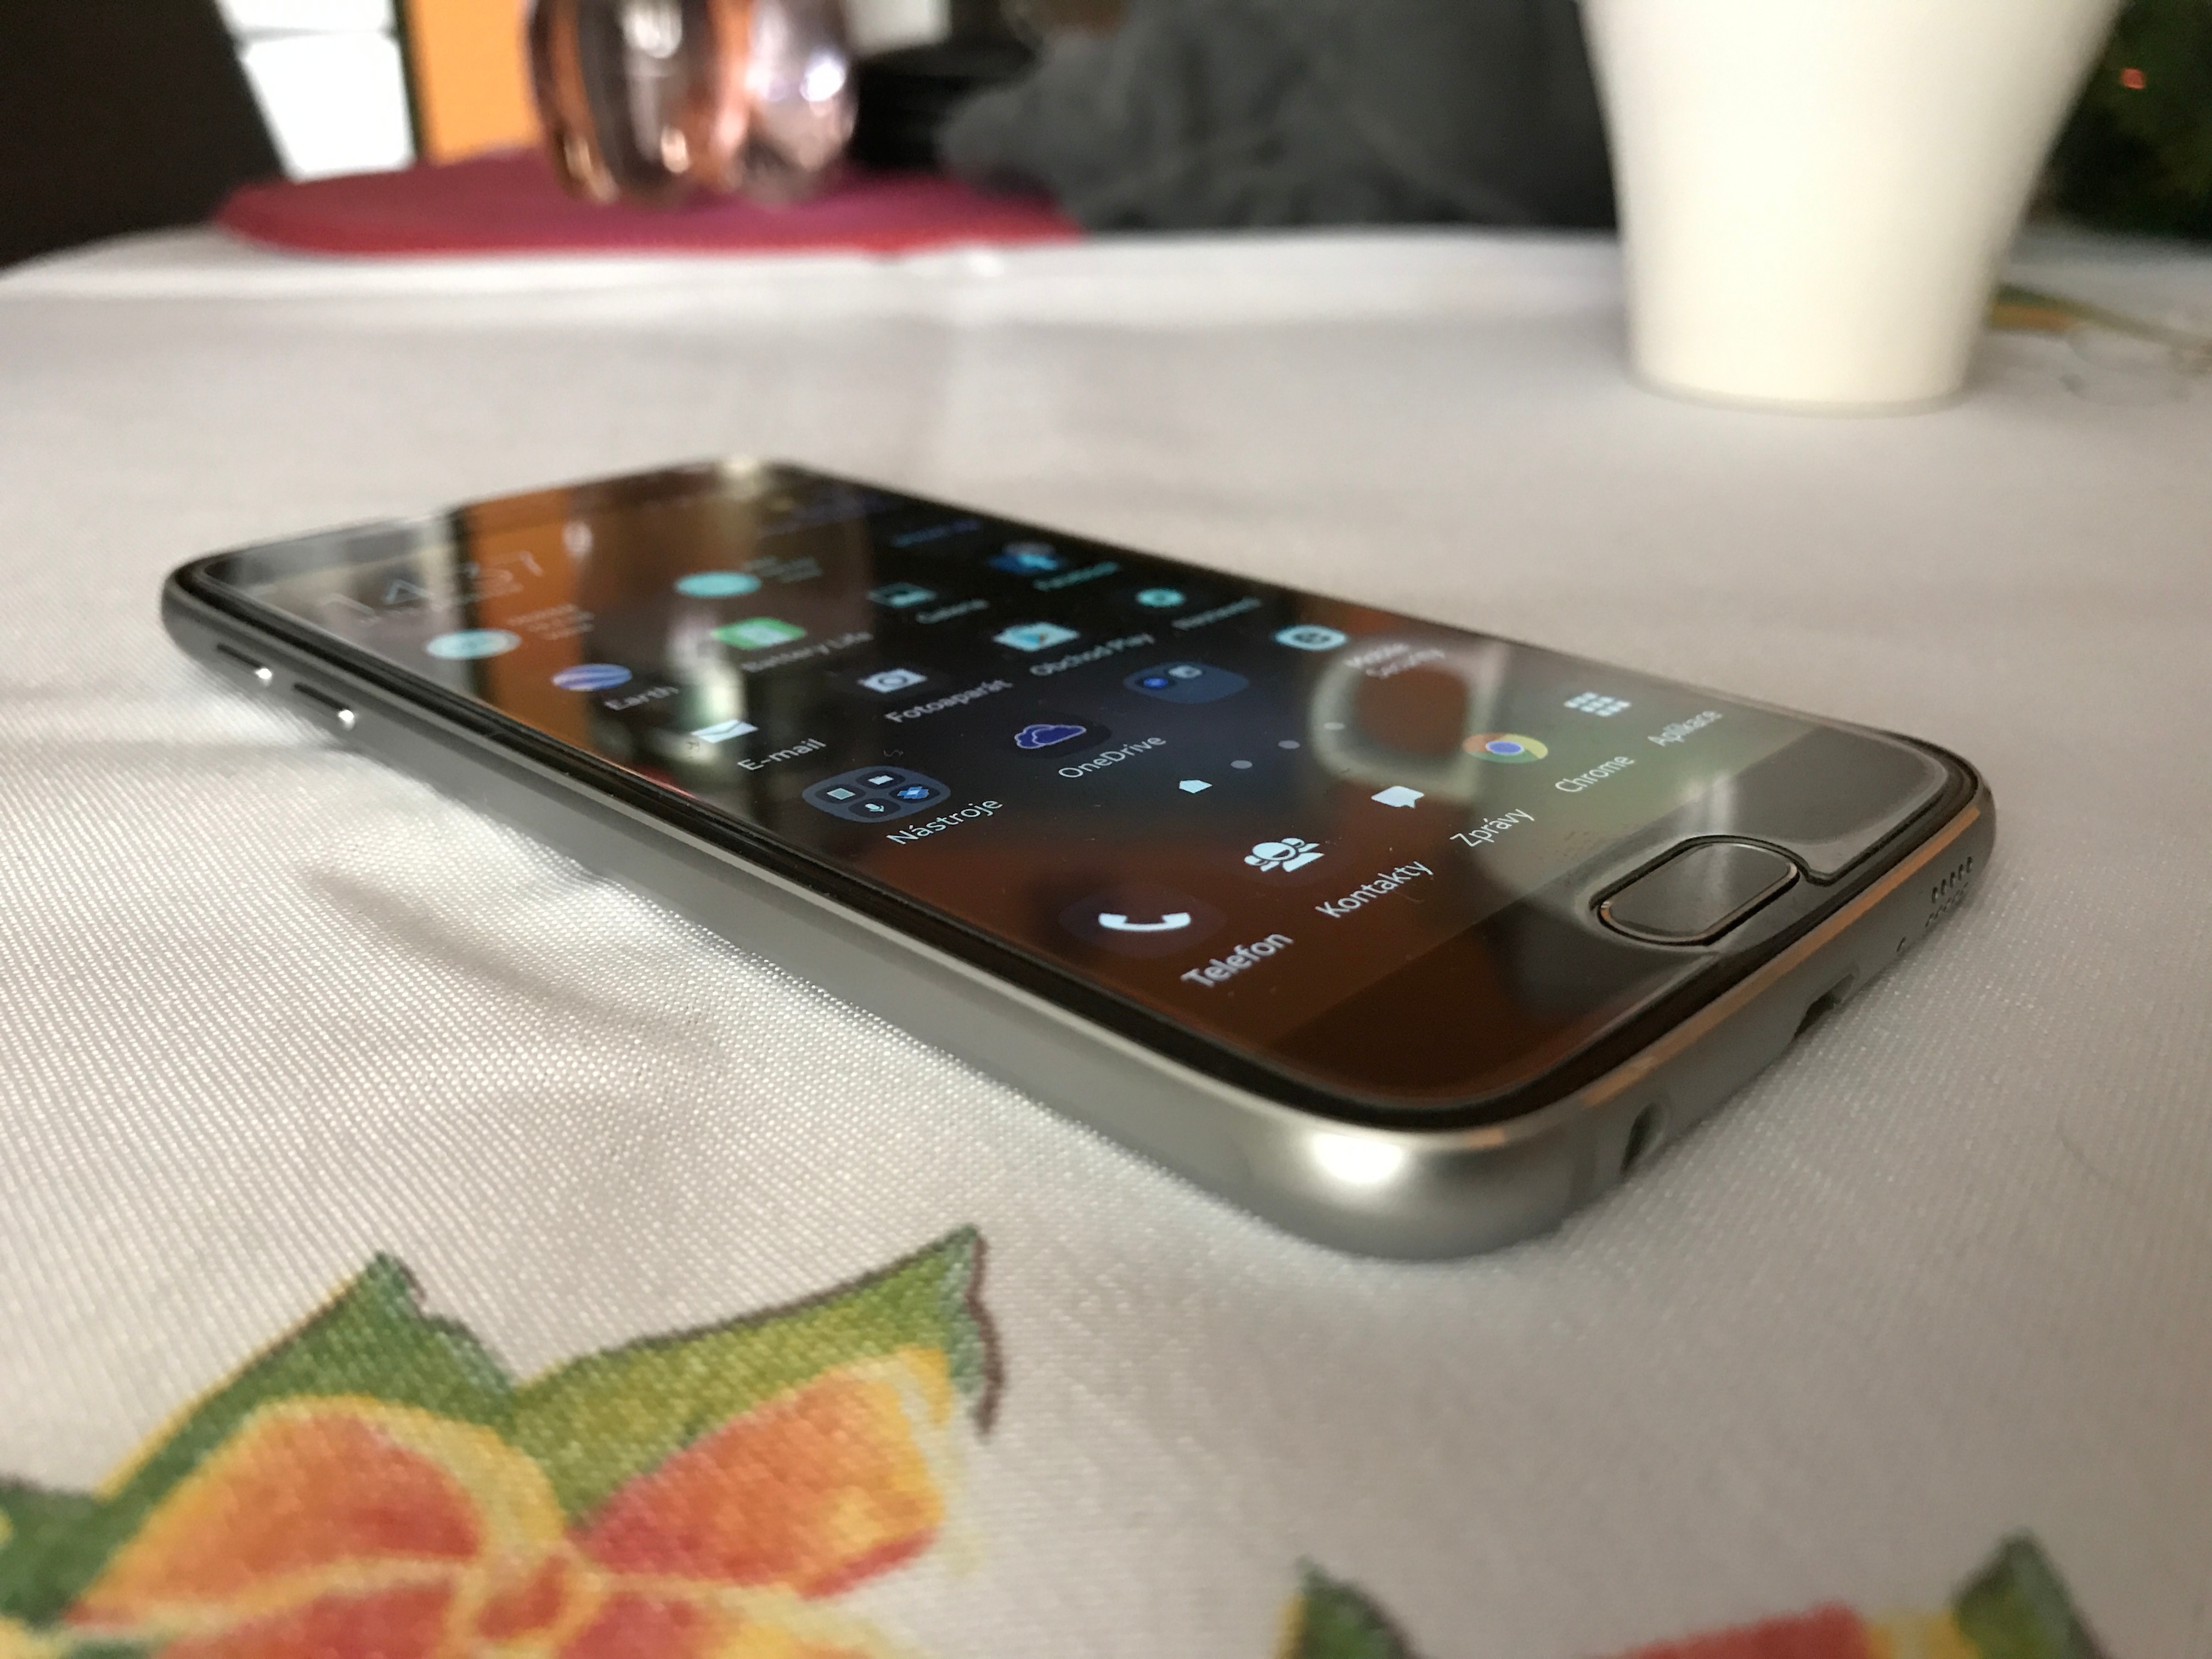
smartphone, technology, telephone, gadget, mobile phone, portable communications device, communication device